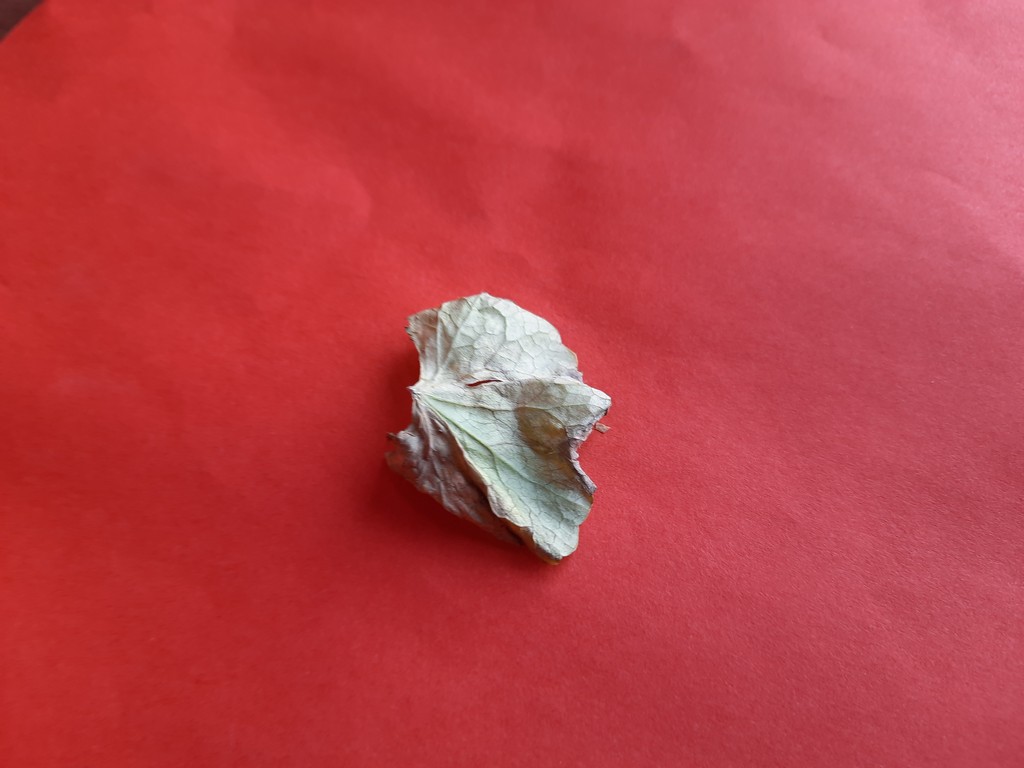
Label: Dried